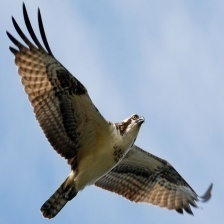
Species: OSPREY
Scientific name: PANDION HALIAETUS